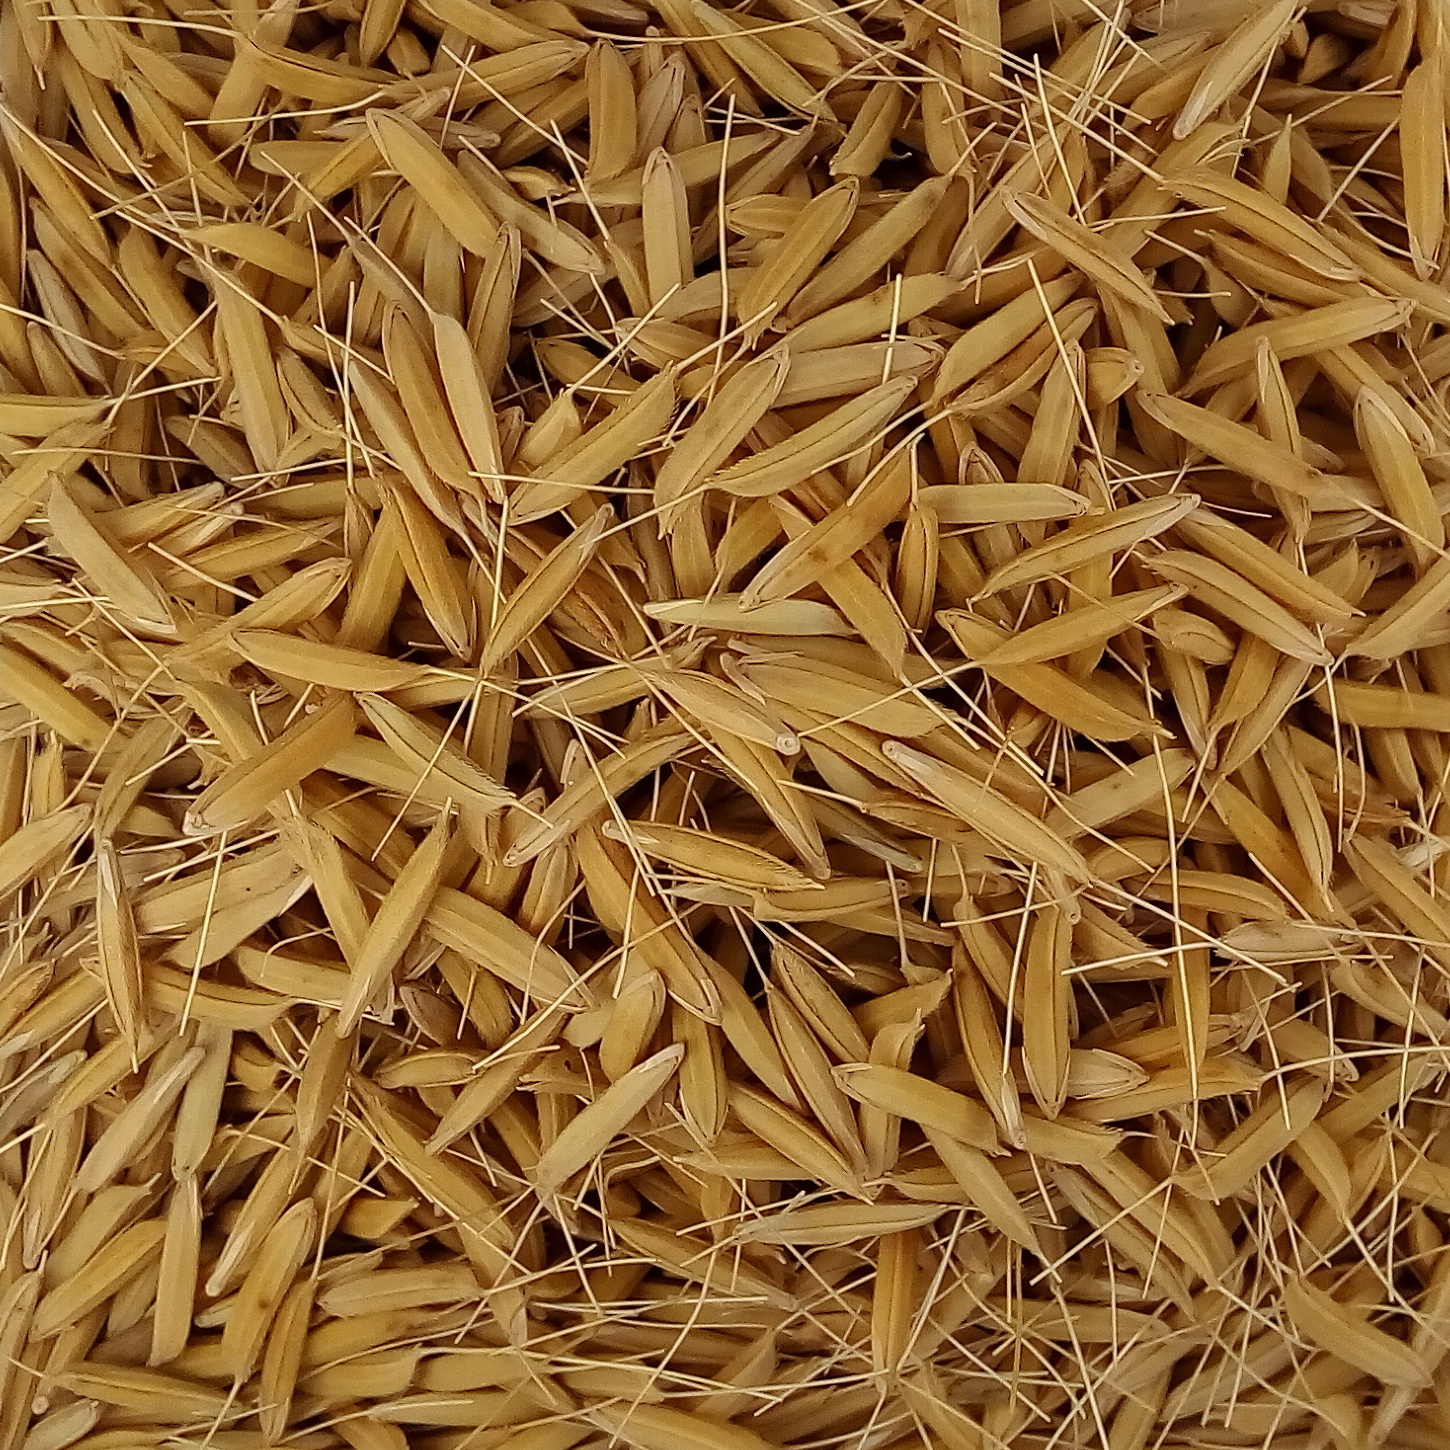
Rice seed variety: 1637